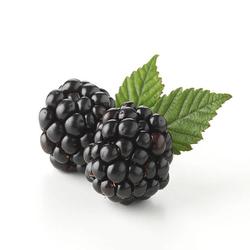
Label: Blackberry